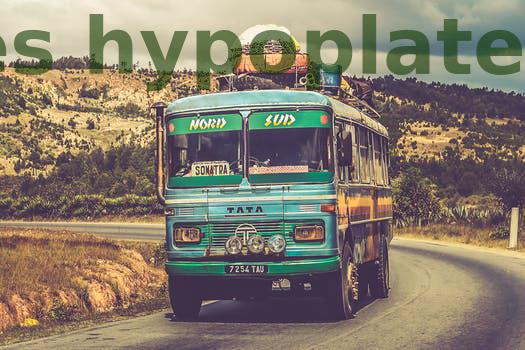
Label: Watermark